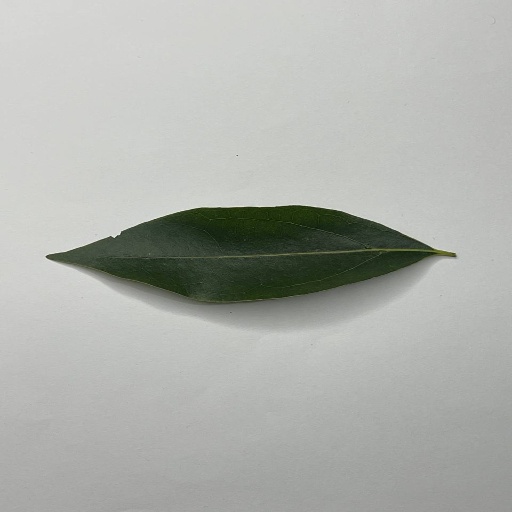
Species: Camphor
Leaf condition: Healthy Leaf